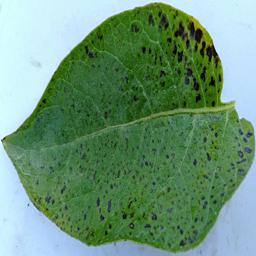
Etiqueta: Tizon_Temprano